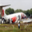
Label: airplane